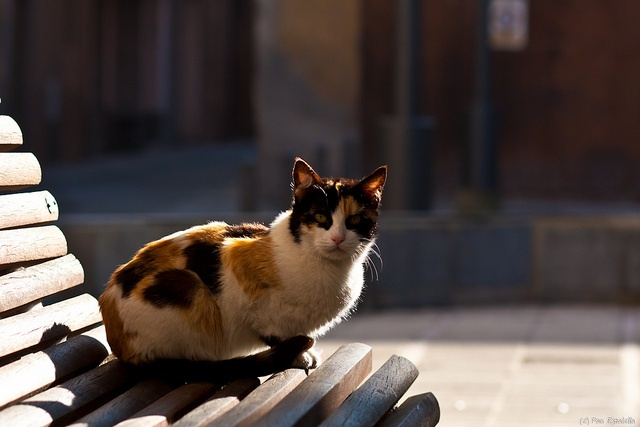
A cat with a peculiar look sitting on a bench.
A calico cat sits on a bench on a sunny day beside a building.
a cat sitting up on a wooden bench
THERE IS A CAT THAT IS SITTING ON THE BENCH
Alert calico cat sitting on outside wooden bench.